Vito D'Ancona

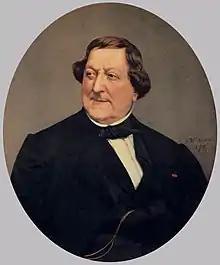
Vito D'Ancona, "Gioacchino Rossini", 1874. Palazzo Pitti

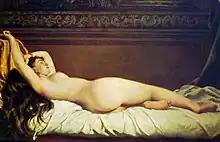
Vito D'Ancona, "Nude", 1873. Galleria d'Arte Moderna, Milan, Italy

Vito D'Ancona (August 12, 1825January 9, 1884) was an Italian painter of the Macchiaioli group.